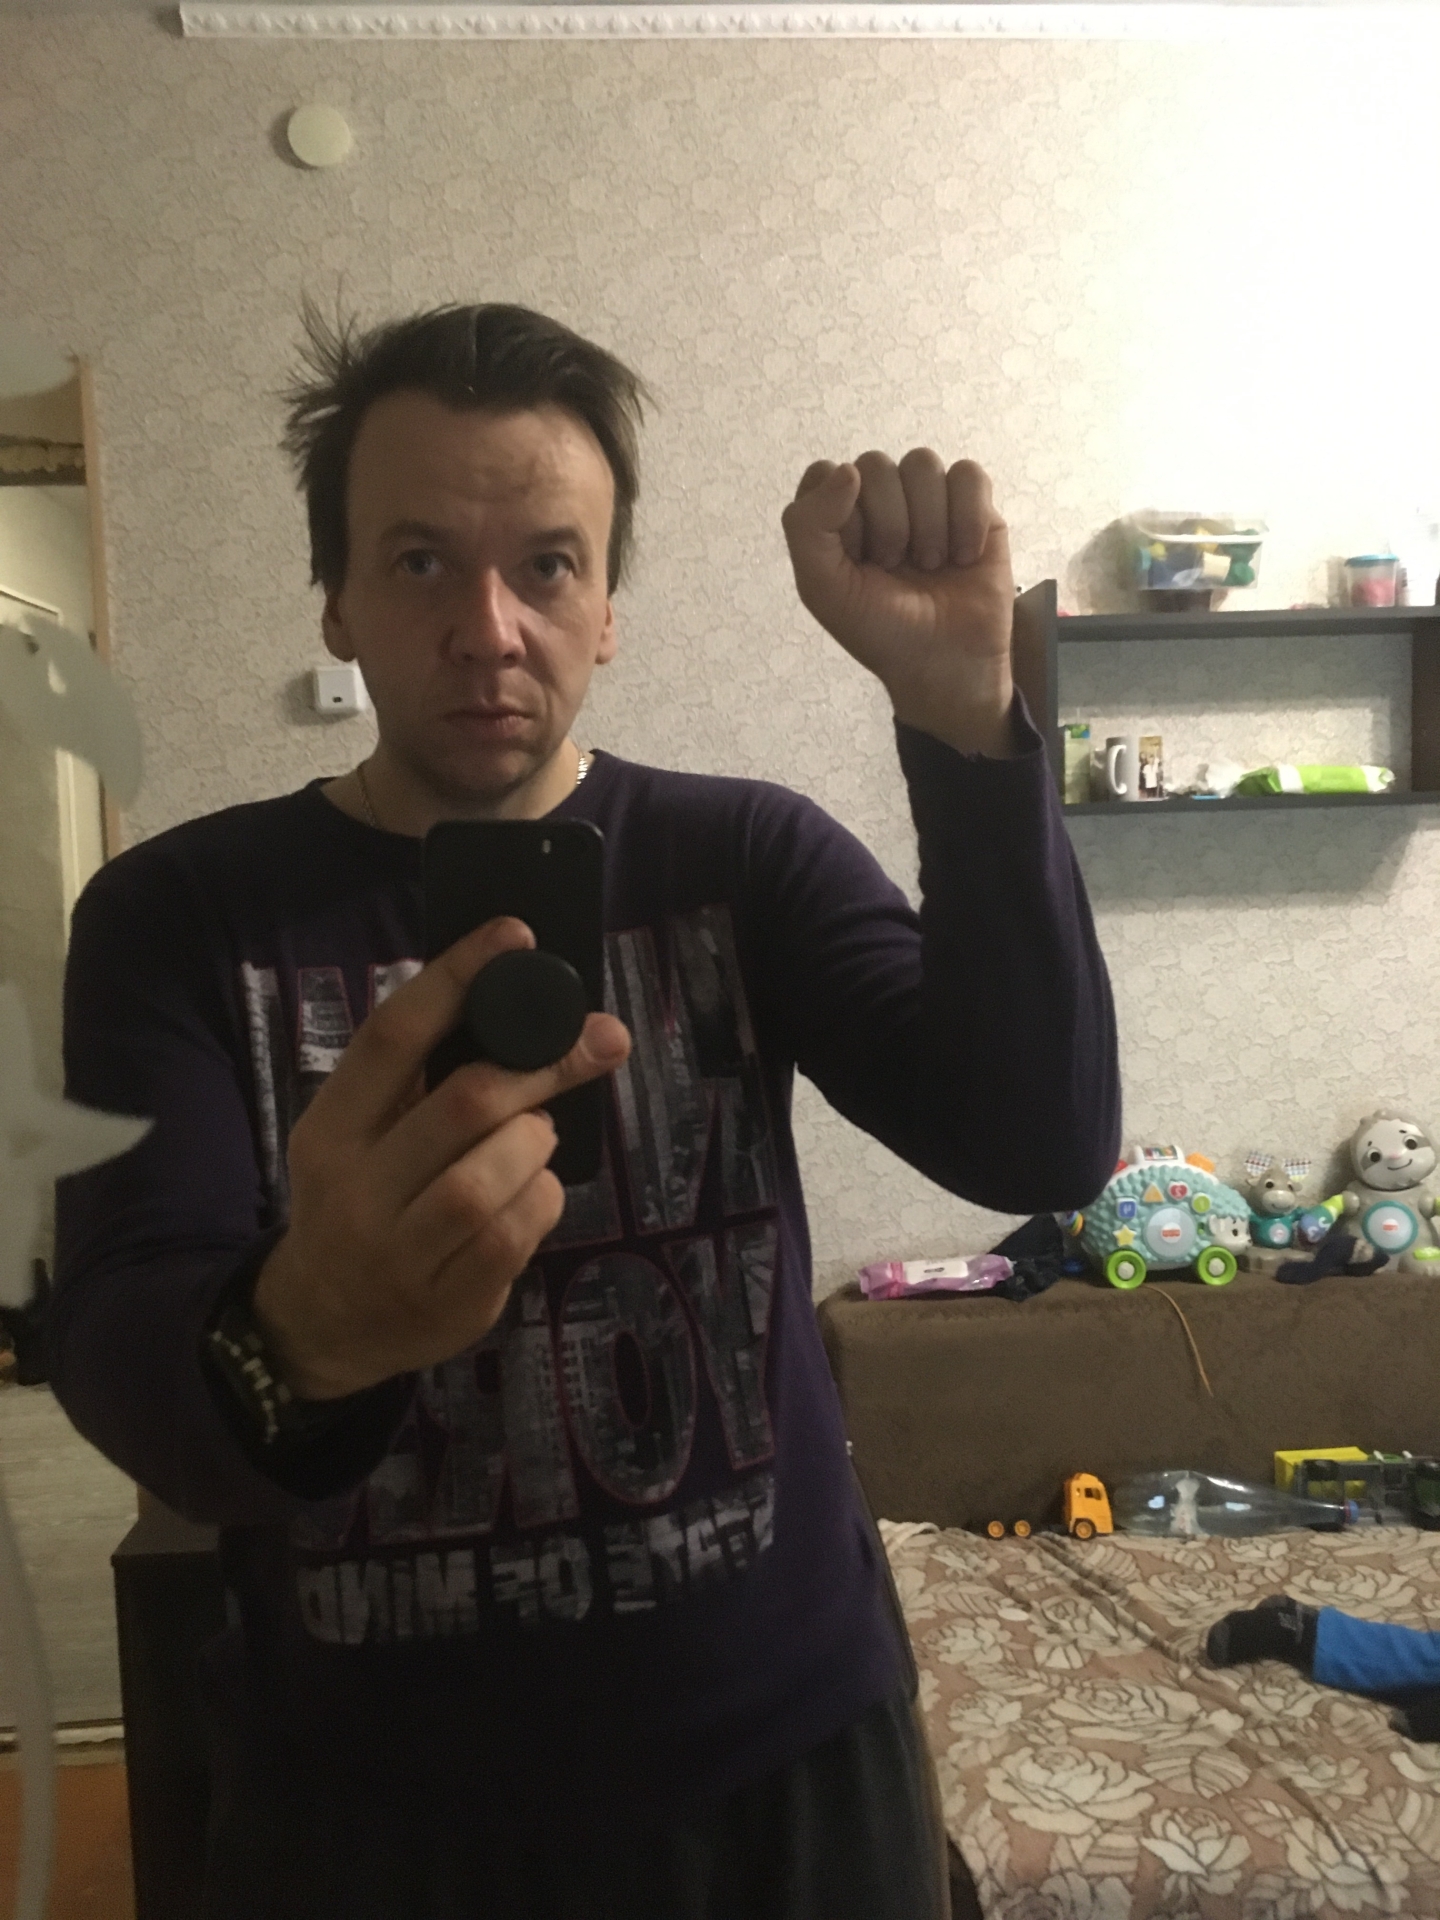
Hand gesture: fist